Yevgeny Komarovsky

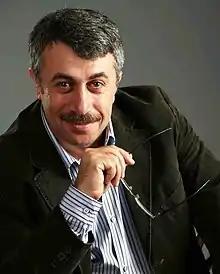
Komarovsky in 2009

Yevgeny Olegovich Komarovsky (born October 15, 1960) is a Ukrainian paediatrician, doctor of the highest category, writer, and TV presenter.